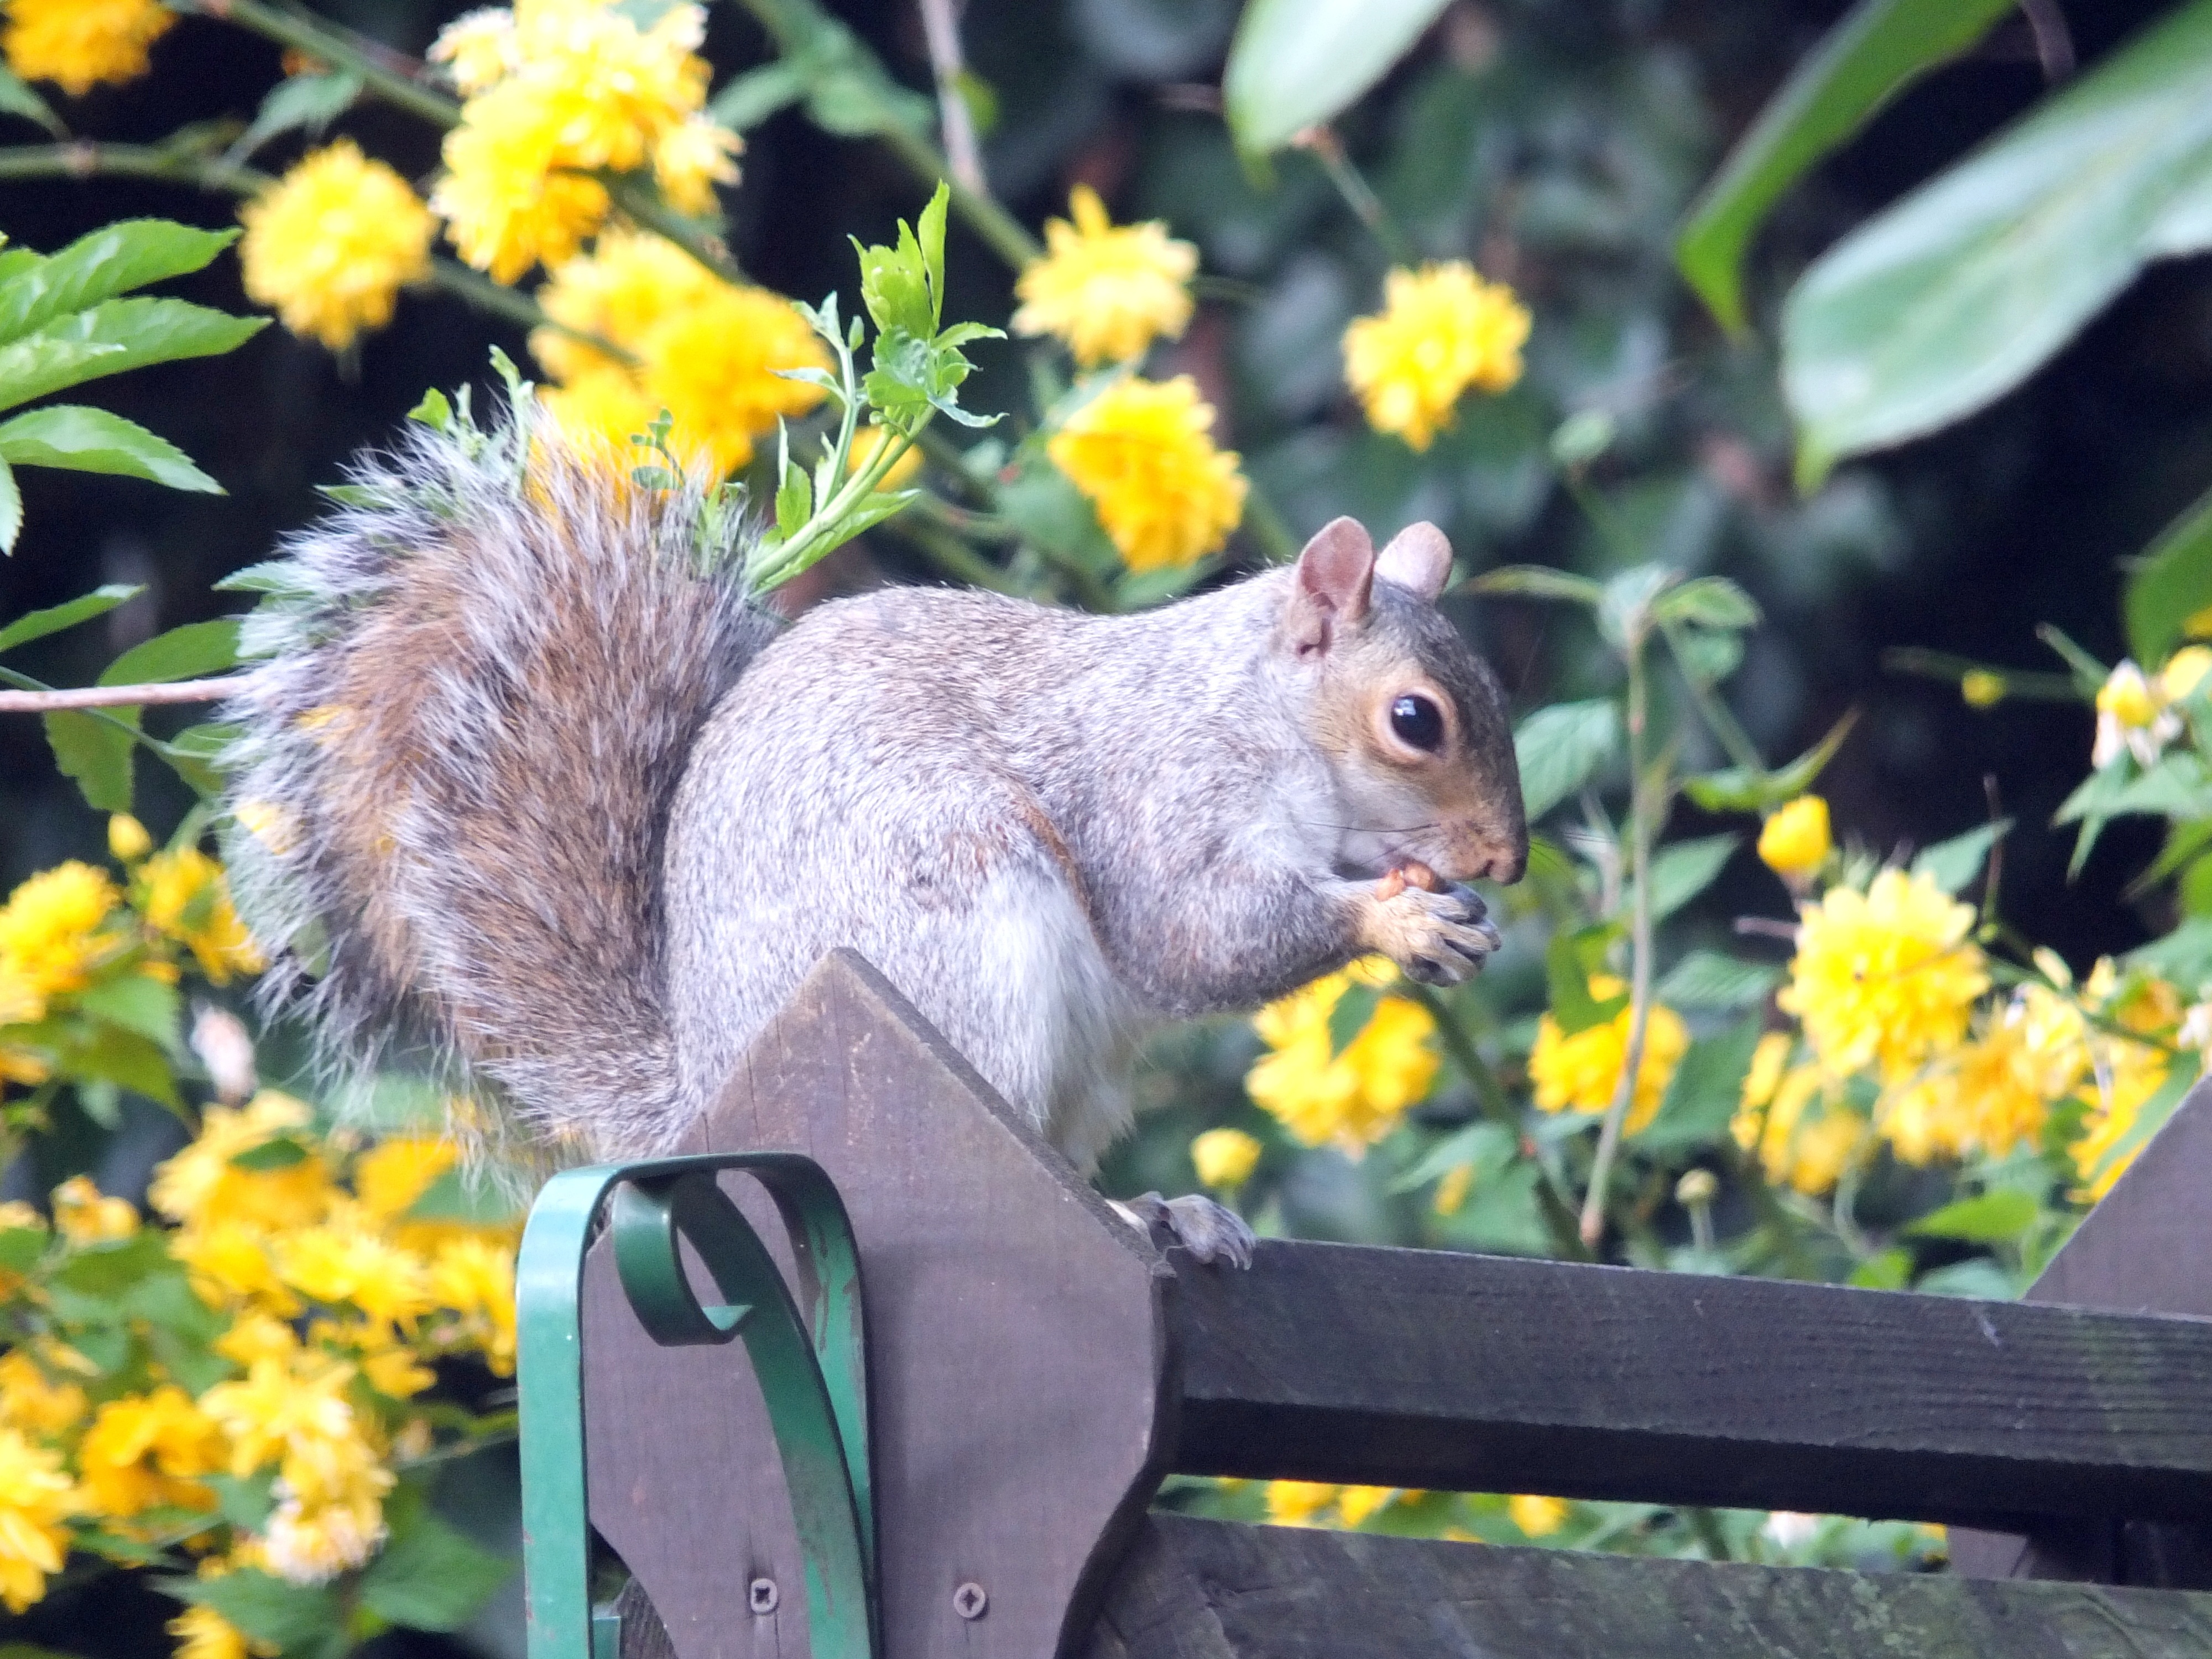
nature, flower, animal, wildlife, wild, fur, mammal, squirrel, rodent, fauna, outdoors, feeding, eating, grey, tail, furry, vertebrate